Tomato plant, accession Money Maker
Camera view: tilt-top (135 deg); turntable rotation: 210 degrees
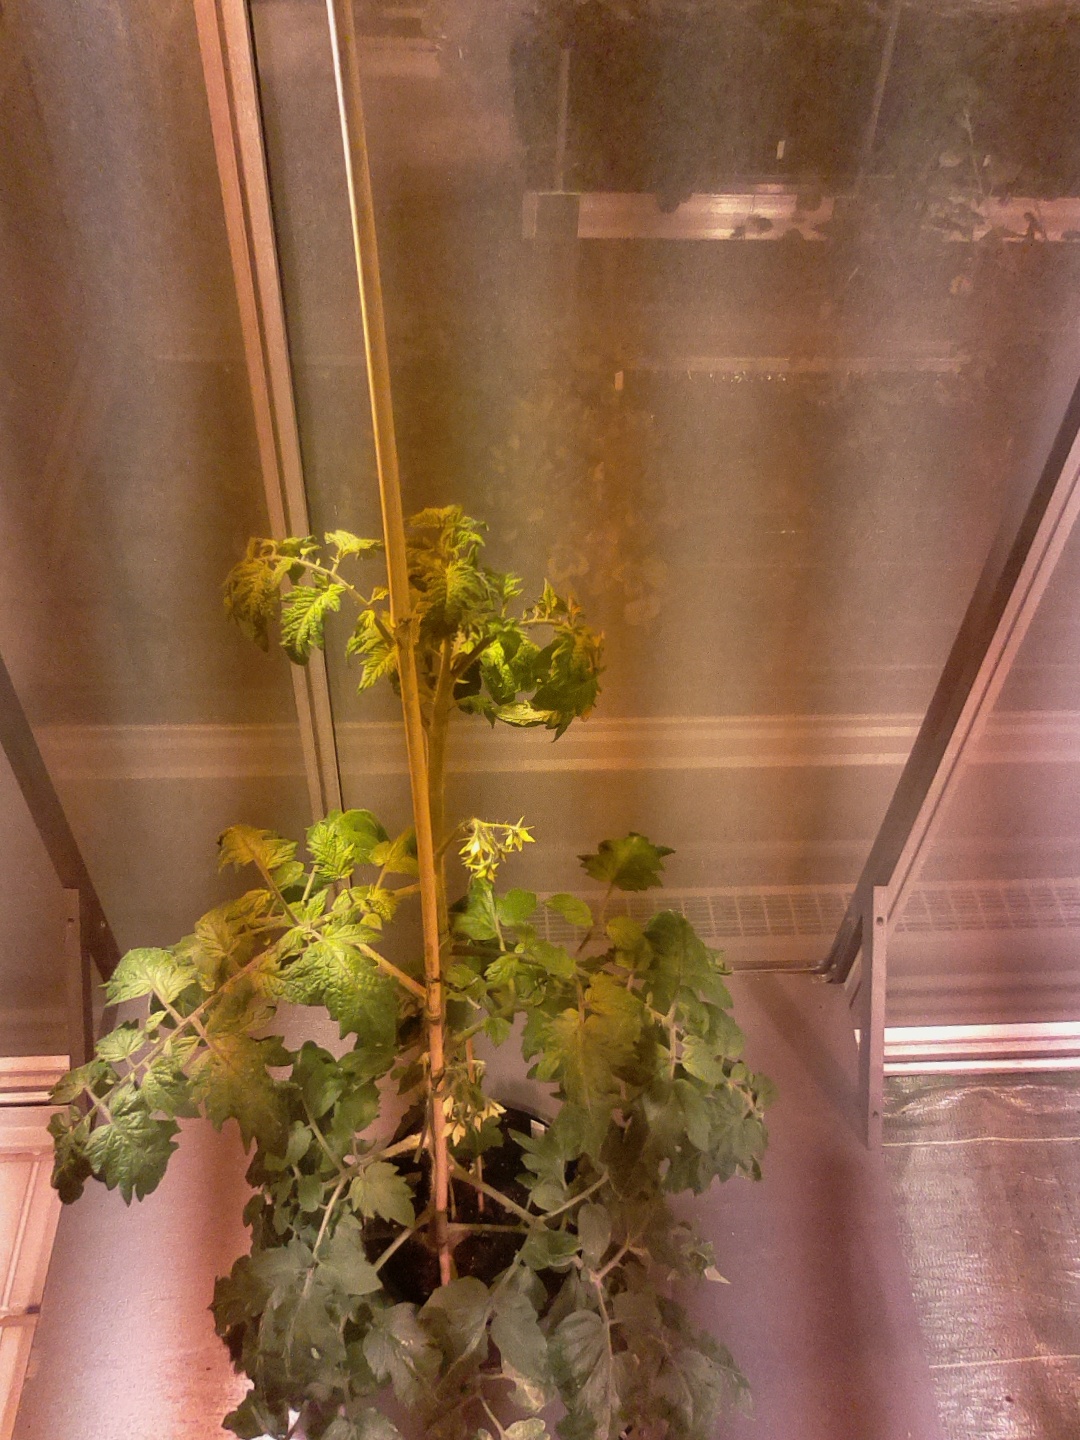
BBCH growth stage 67: Full flowering, 70%-80% of flowers open, more petals falling